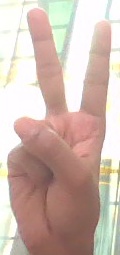
ASL sign: 2